Nicholas William Stuyvesant

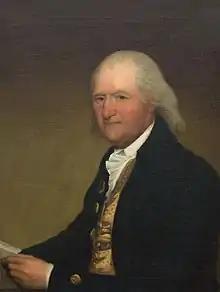
Portrait of his father, Peter Stuyvesant, by Gilbert Stuart

Stuyvesant was born in New York City in 1769 and named after his uncle, Nicholas William Stuyvesant. He was the eldest son of Petrus "Peter" Stuyvesant (1727–1805) and Margaret (née Livingston) Stuyvesant (1738–1818). His siblings included Judith Stuyvesant, who married Benjamin Winthrop (grandparents of U.S. Representative John Winthrop Chanler); Cornelia Stuyvesant, who married Speaker of the New York State Assembly Dirck Ten Broeck, and Elizabeth Stuyvesant, who married Adjutant General of New York Nicholas Fish, and Peter Gerard Stuyvesant.